GW190814

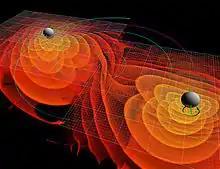

In June 2020, astronomers reported details of a compact binary merging, in the "mass gap" of cosmic collisions, of a first-ever "mystery object", either an extremely heavy neutron star (that was theorized not to exist) or a too-light black hole, with a black hole, that was detected as the gravitational wave GW190814.